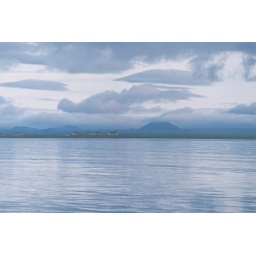
in blue water